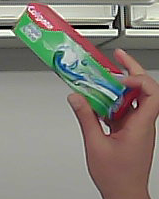
Product: colgate_toothpaste